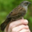
Label: bird